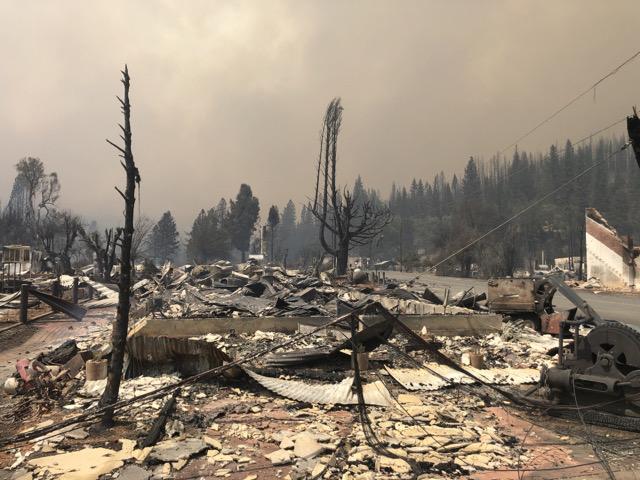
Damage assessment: destroyed